Arnulfstraße station

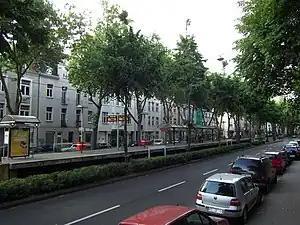
Arnulfstraße station in 2011

Arnulfstraße is a station on the Cologne Stadtbahn line 18, located in the Cologne district of Lindenthal. The station lies on Luxemburger Straße, adjacent to nearby Arnulfstraße, after which the station is named. Right next to it is the Weißhaus, after which Weißhausstraße and Weißhausstraße station are named. Due to its proximity to three "Gymnasien" (high schools), Schillergymnasium, Hildegard of Bingen Gymnasium and Elisabeth of Thuringia Gymnasium, it is often used by students.